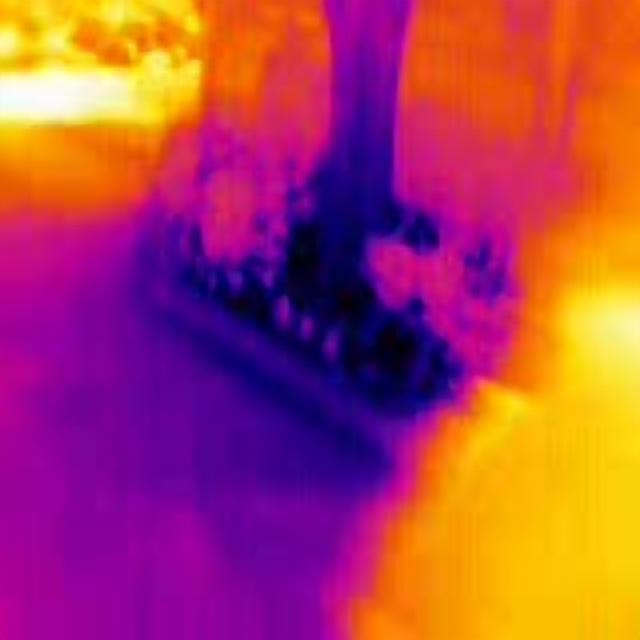
Detected objects:
label: person